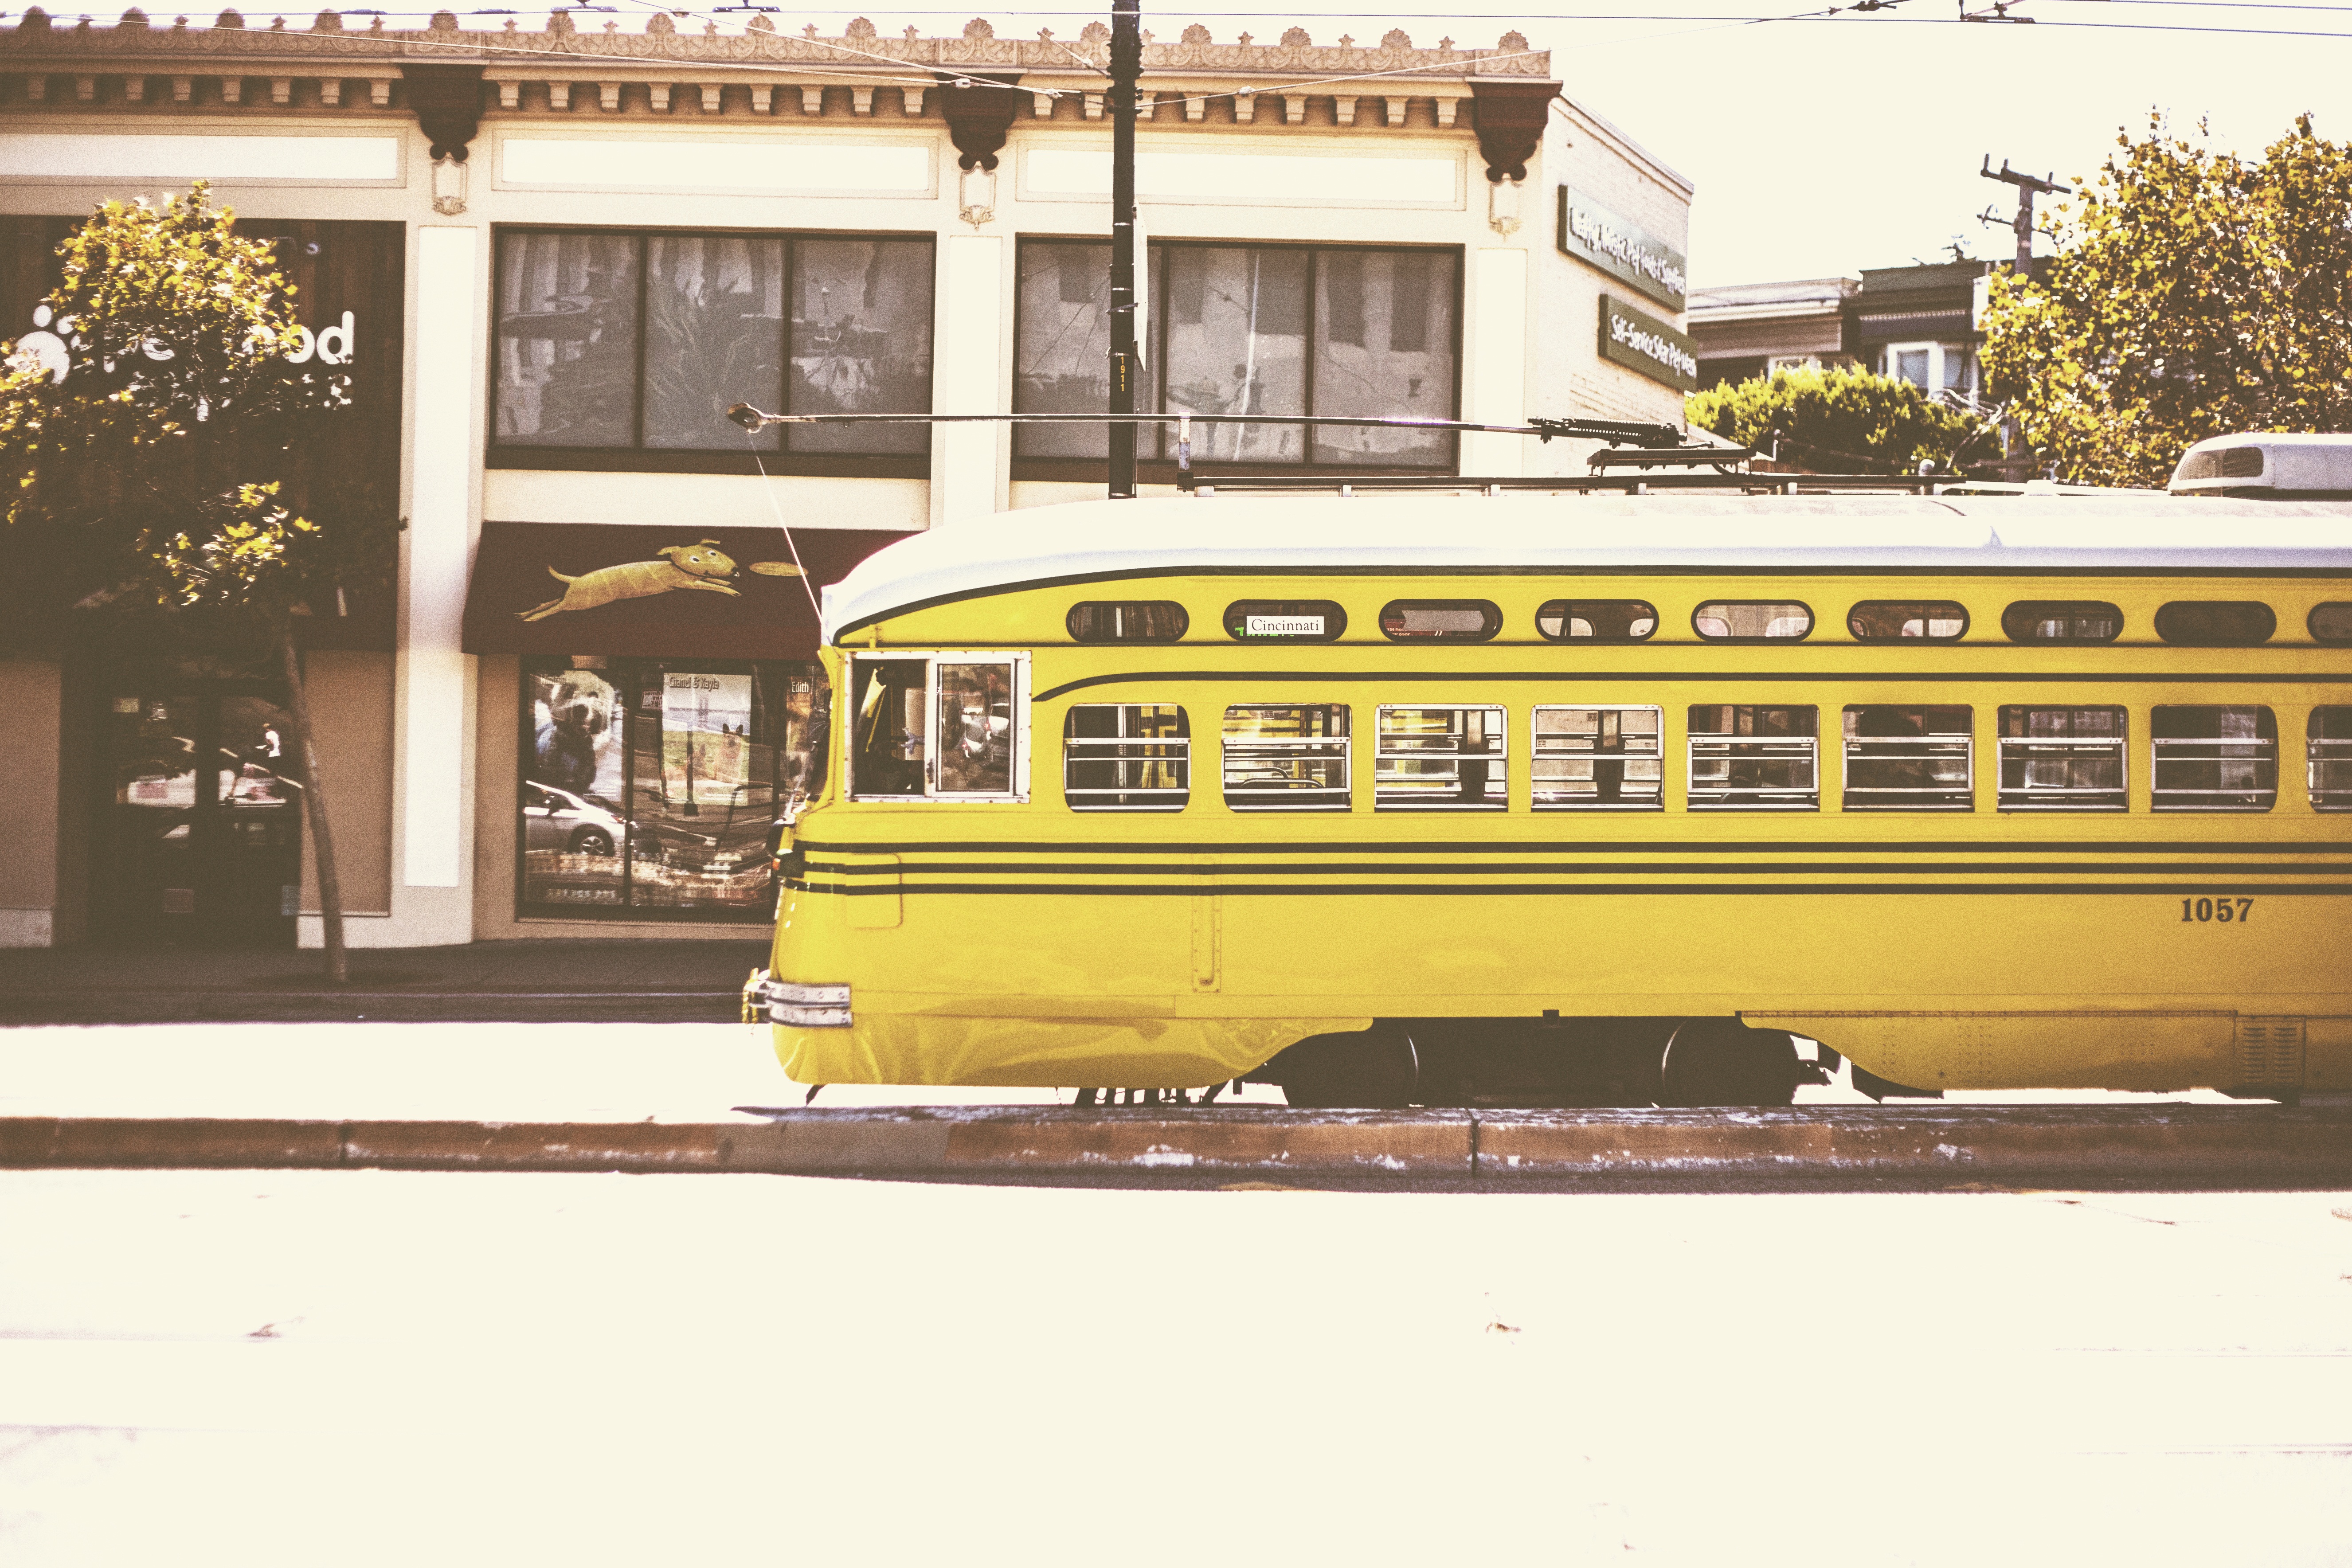
vintage, retro, urban, train, downtown, travel, commute, san francisco, tram, transport, vehicle, grunge, california, public transport, locomotive, tramcar, tramway, electric, land vehicle, mode of transport, rolling stock, railroad car, passenger car